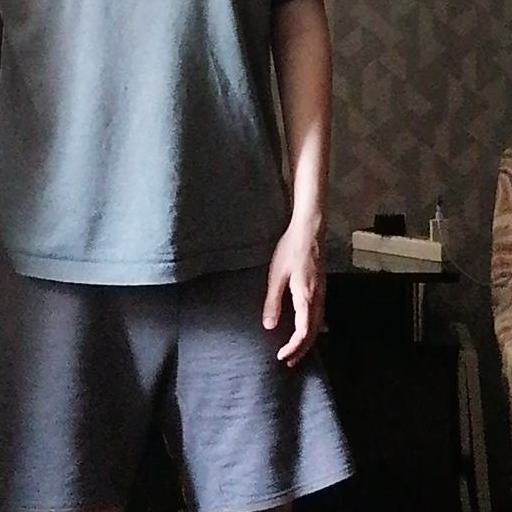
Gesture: no_gesture